Jyväskylä

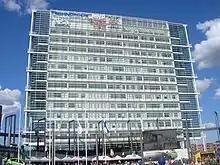
Jyväskylä is a hub of IT. Innova Tower hosts multiple tech companies.

Because of excellent connections, Jyväskylä was a busy marketplace even before the first permanent settlements were founded in the current city centre. The establishment of Finland's first three Finnish-speaking schools: the lycée in 1858, the teachers’ college in 1863, and the girls’ school in 1864 proved to be the most significant steps in regards to later development of Jyväskylä. Educational services became the heart of the economic growth of the city. In 1912 Wilhelm Schauman founded a plywood mill on the shores of Jyväsjärvi. Schaumans plywood factory soon became the country's largest producer of plywood. Soon other kinds of forest based businesses opened factories and premises in the city. Thus, lumber, pulp, and paper became the second stronghold of the economy in Jyväskylä. Later, the high quality education and paper machinery industry tempted information technology businesses to settle in the city.